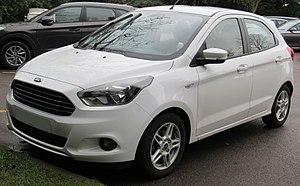
La Ford Ka est un modèle d'automobile produit par le constructeur américain Ford. C'est une citadine trois portes, sortie en 1996. La première série était construite à Valence. La deuxième série était assemblée à Tychy en Pologne. La troisième version de ce modèle intitulée Ka+, dotée de portes arrière, est sortie en 2016 en Europe et est fabriquée à Sanand en Inde.